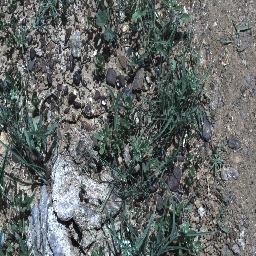
Label: negative